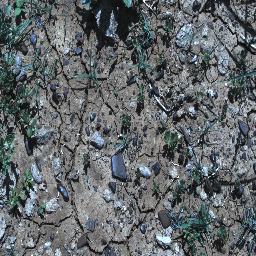
Label: negative